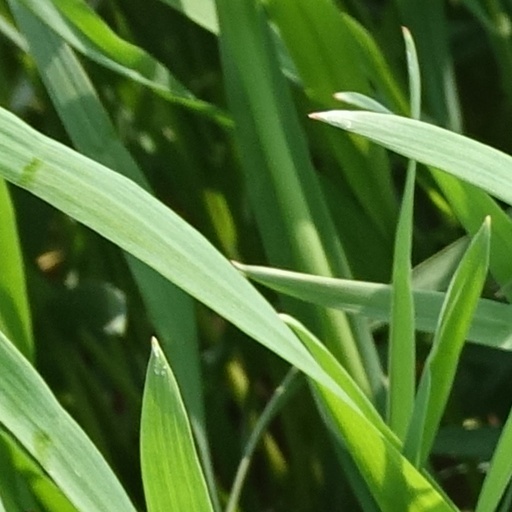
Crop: wheat